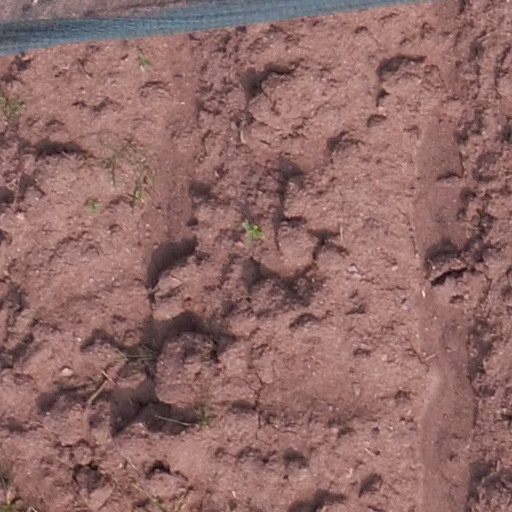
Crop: maize; corn